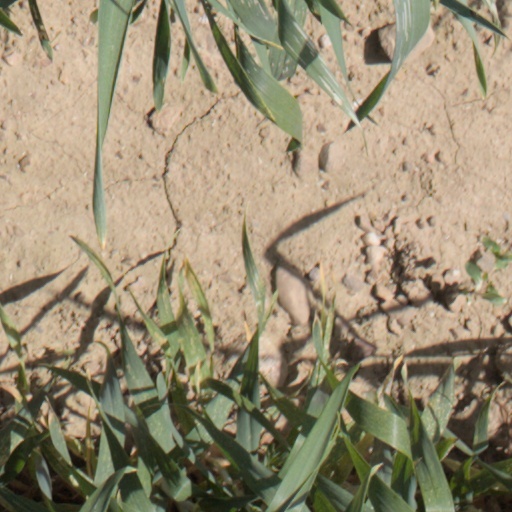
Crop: wheat